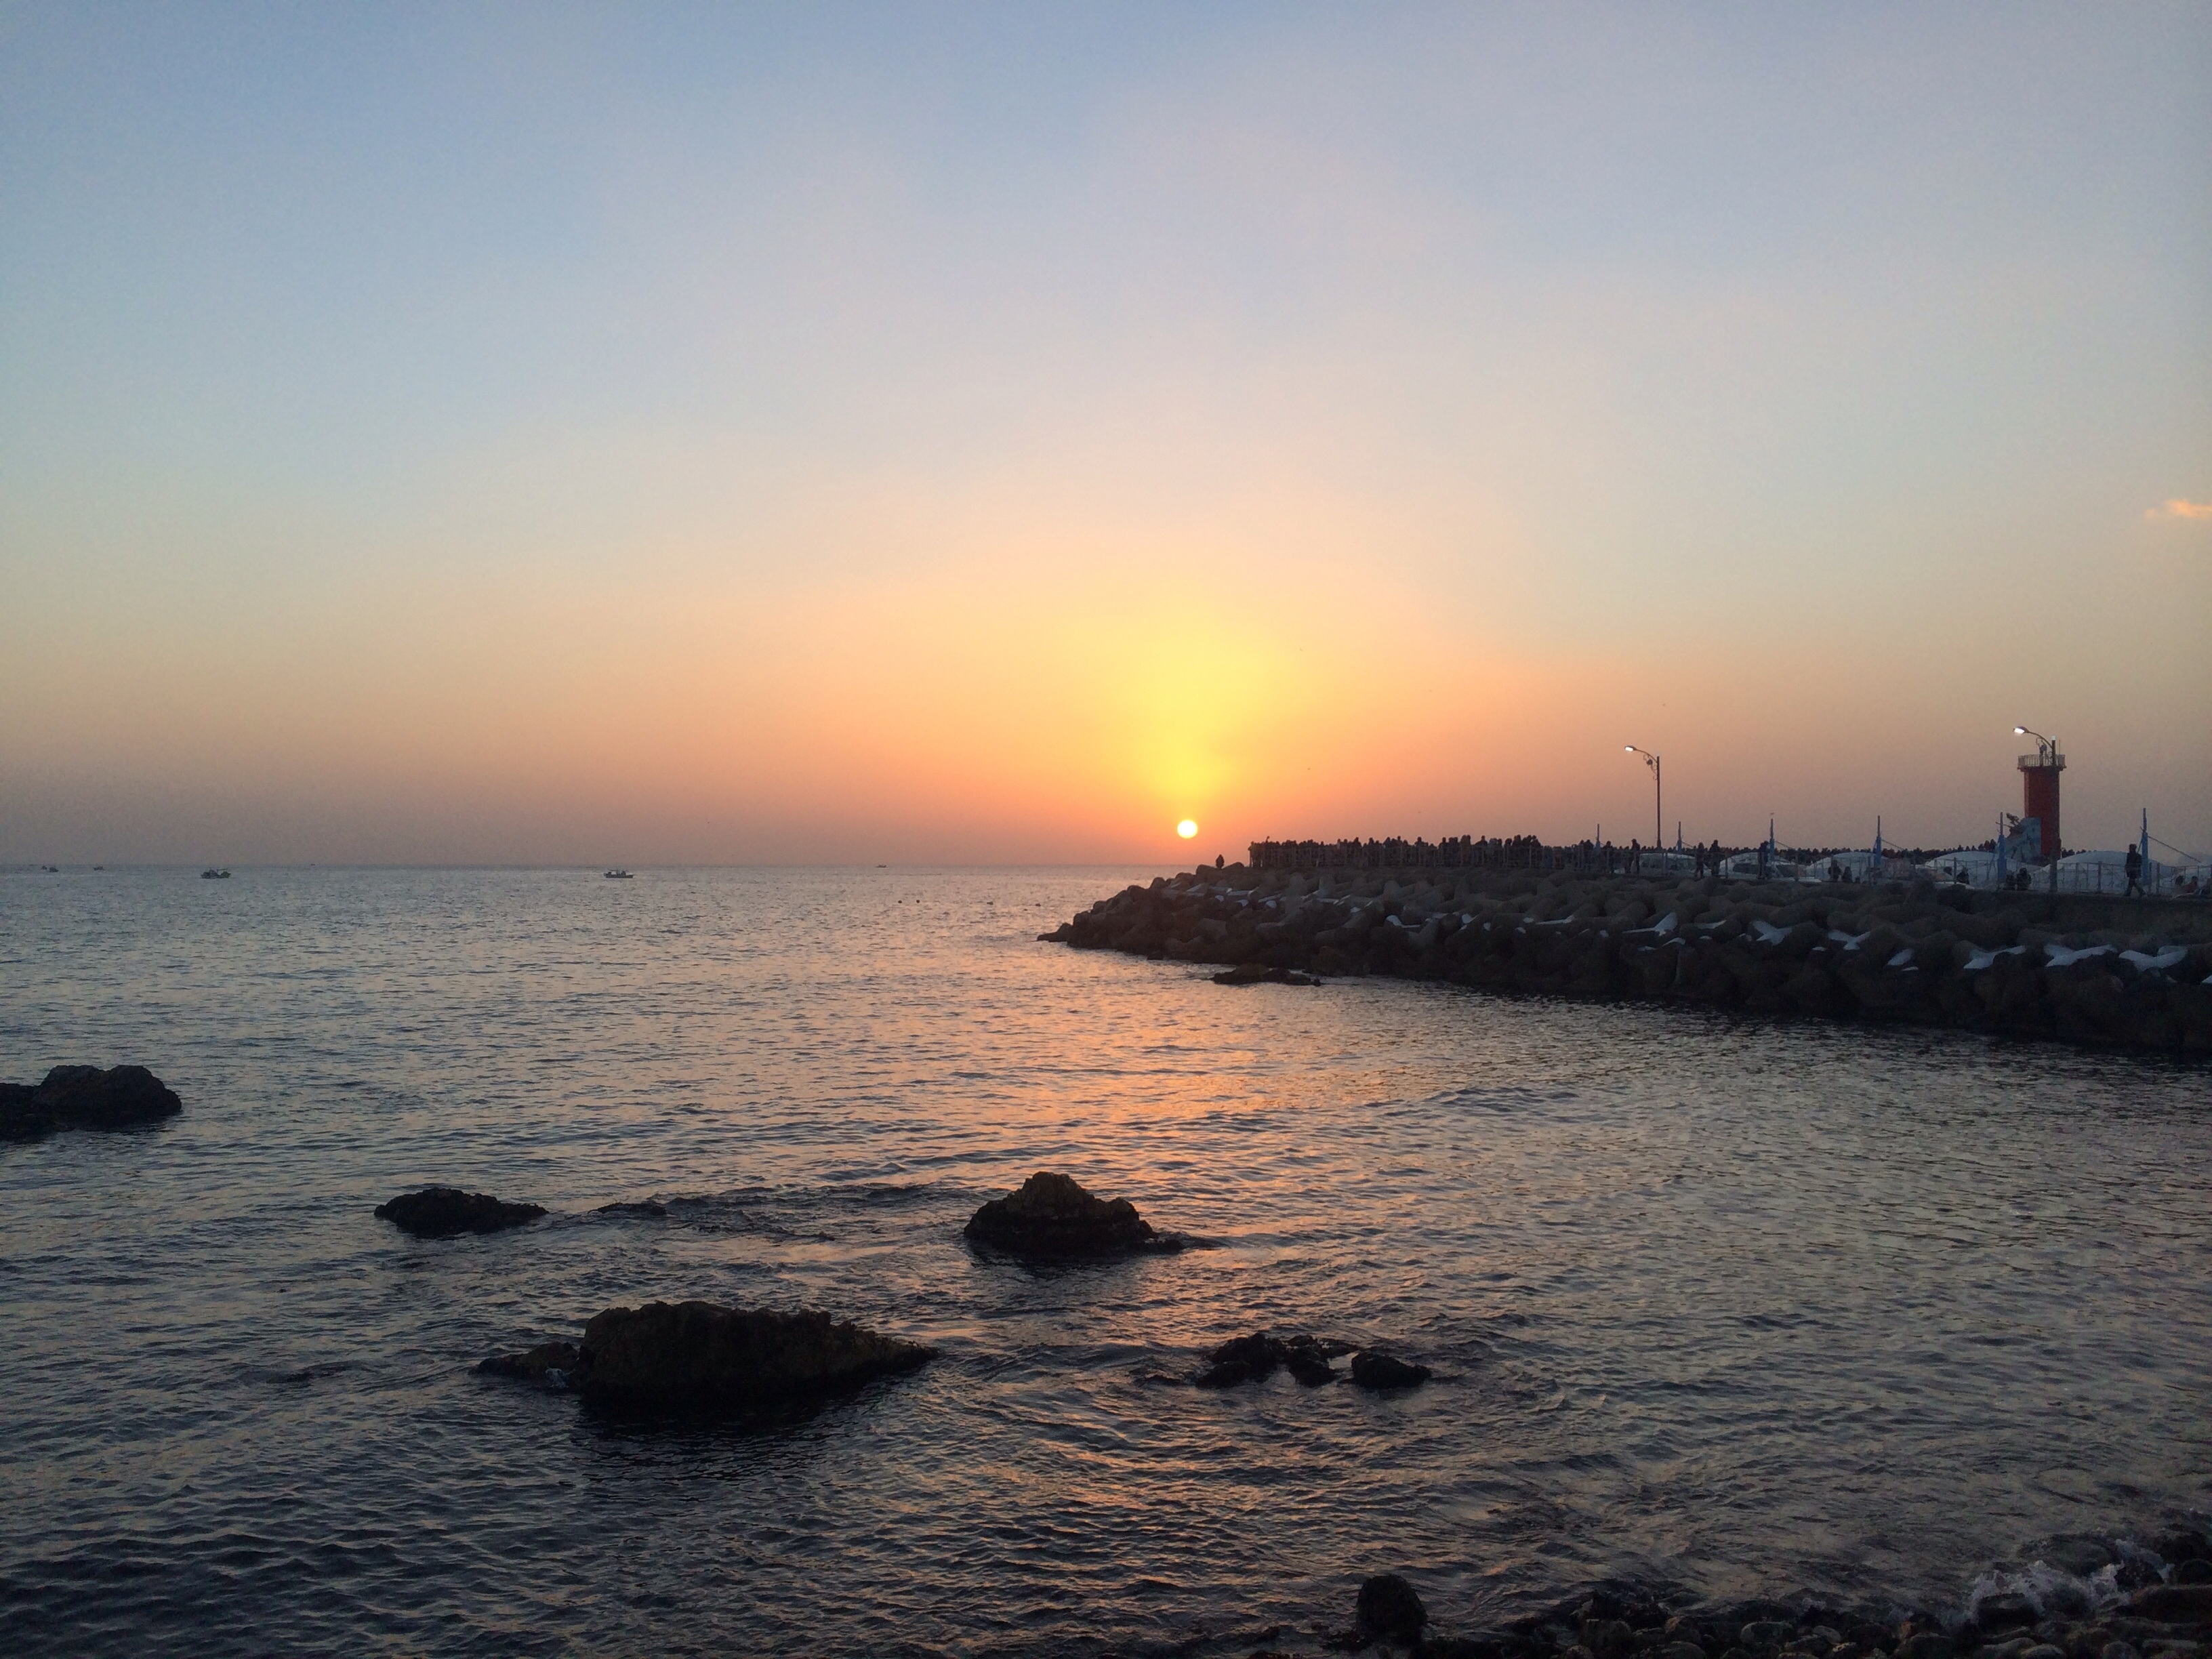
beach, sea, coast, ocean, horizon, sun, sunrise, sunset, sunlight, morning, shore, wave, dawn, dusk, evening, tower, bay, body of water, cape, afterglow, sokcho, atmospheric phenomenon, wind wave